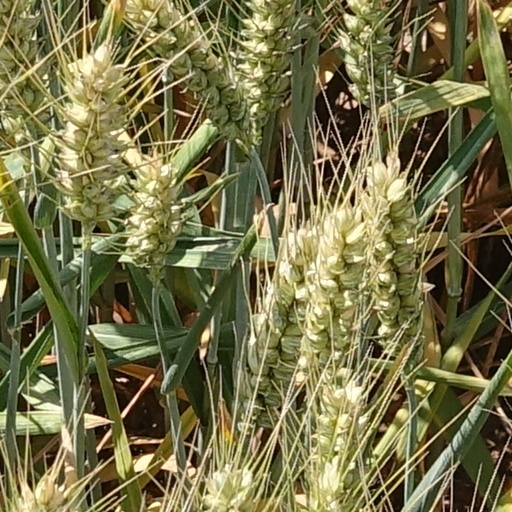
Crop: wheat